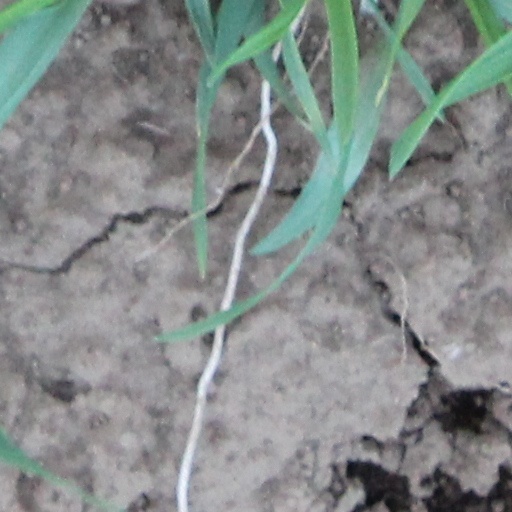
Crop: wheat